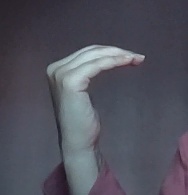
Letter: haa